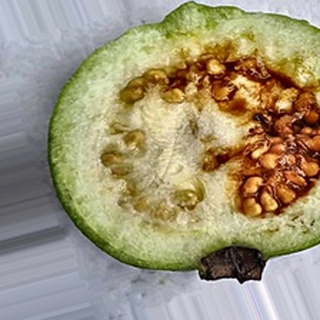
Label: guava_fruit_fly